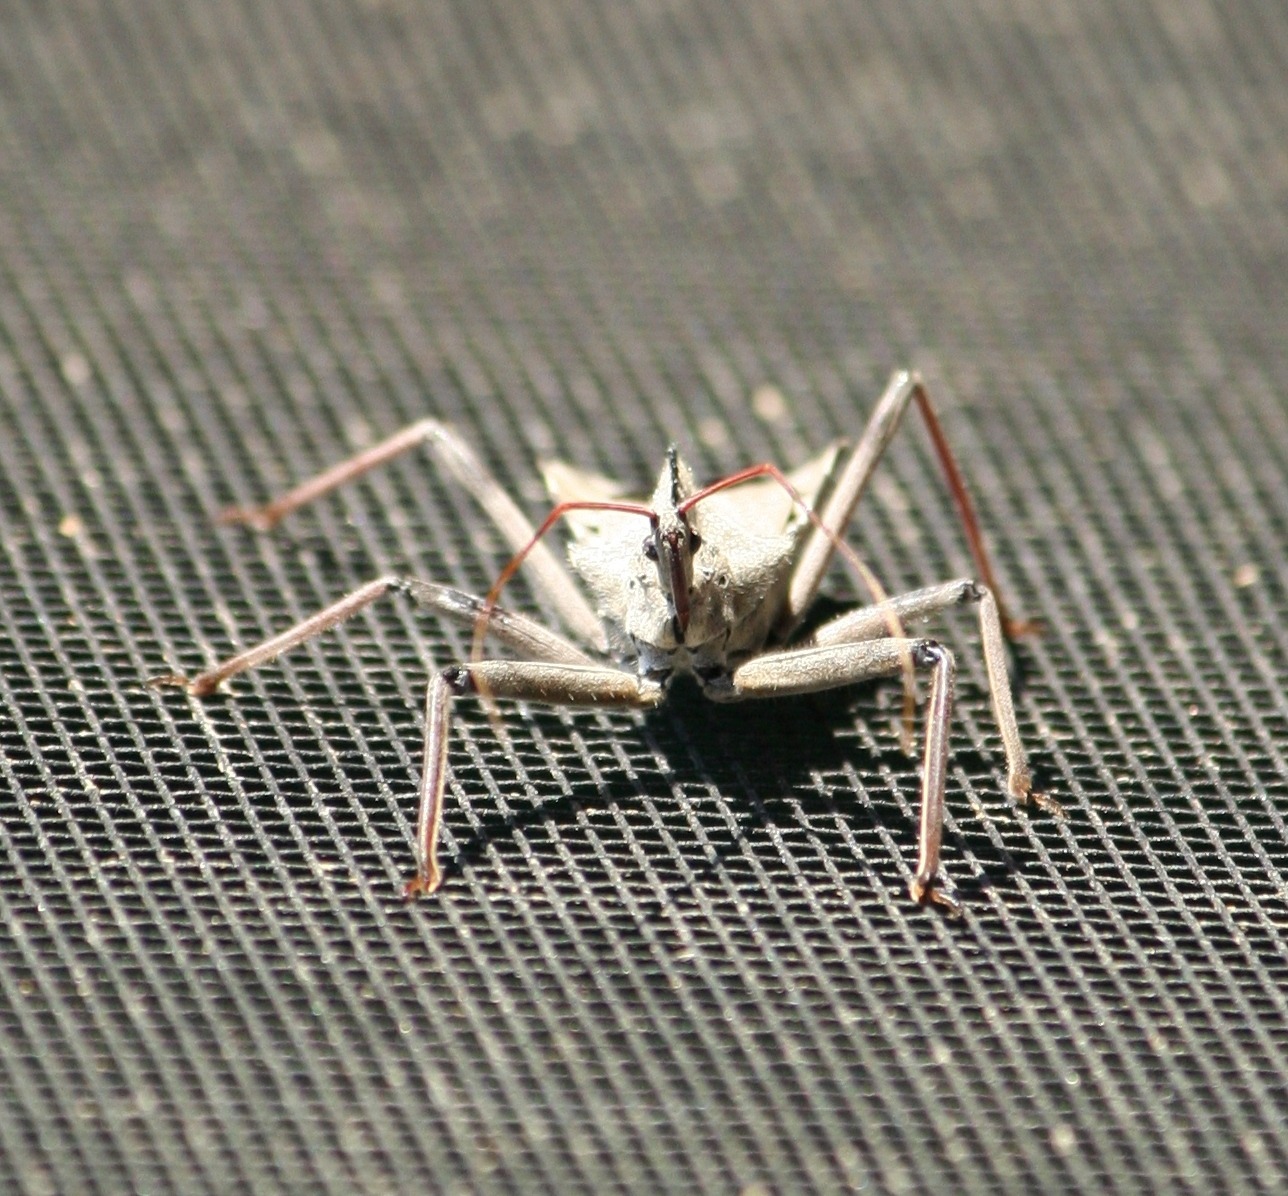
wing, insect, fauna, invertebrate, legs, carnivore, aggressive, macro photography, arthropod, wheel bug, painful bite, arilus cristatus, assasin insect